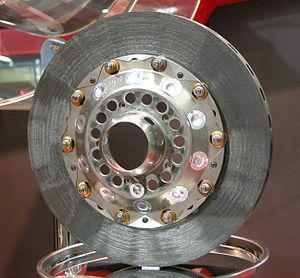
Le frein à disque est un système de freinage performant pour les véhicules munis de roues en contact avec le sol : automobile, moto, camion, avion, train, vélo tout terrain, etc. et pour diverses machines réclamant des freins performants et endurants.